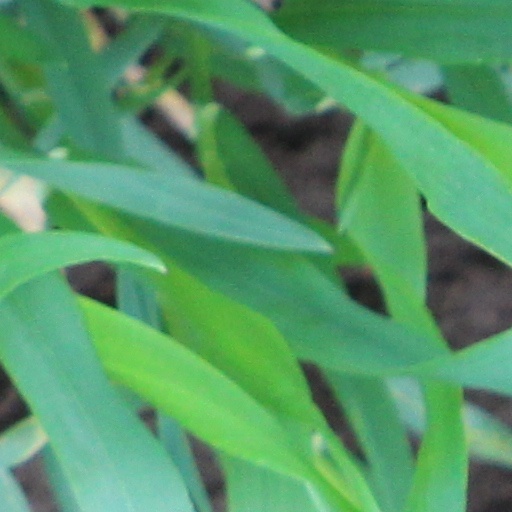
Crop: wheat